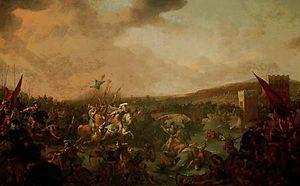
Johannes Lingelbach est un peintre néerlandais du siècle d'or. Il est apparenté à la deuxième génération de Bamboccianti, qui regroupe des peintres de scènes de genre, appelées les "bambochades", et ayant œuvré en Italie pendant la période 1625-1700. Il est connu pour ses peintures de paysages, d'ensembles architecturaux, de scènes de genre, et de scènes historiques.